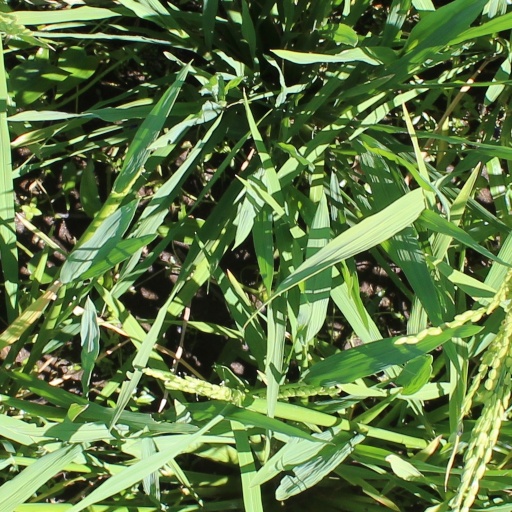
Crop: rice